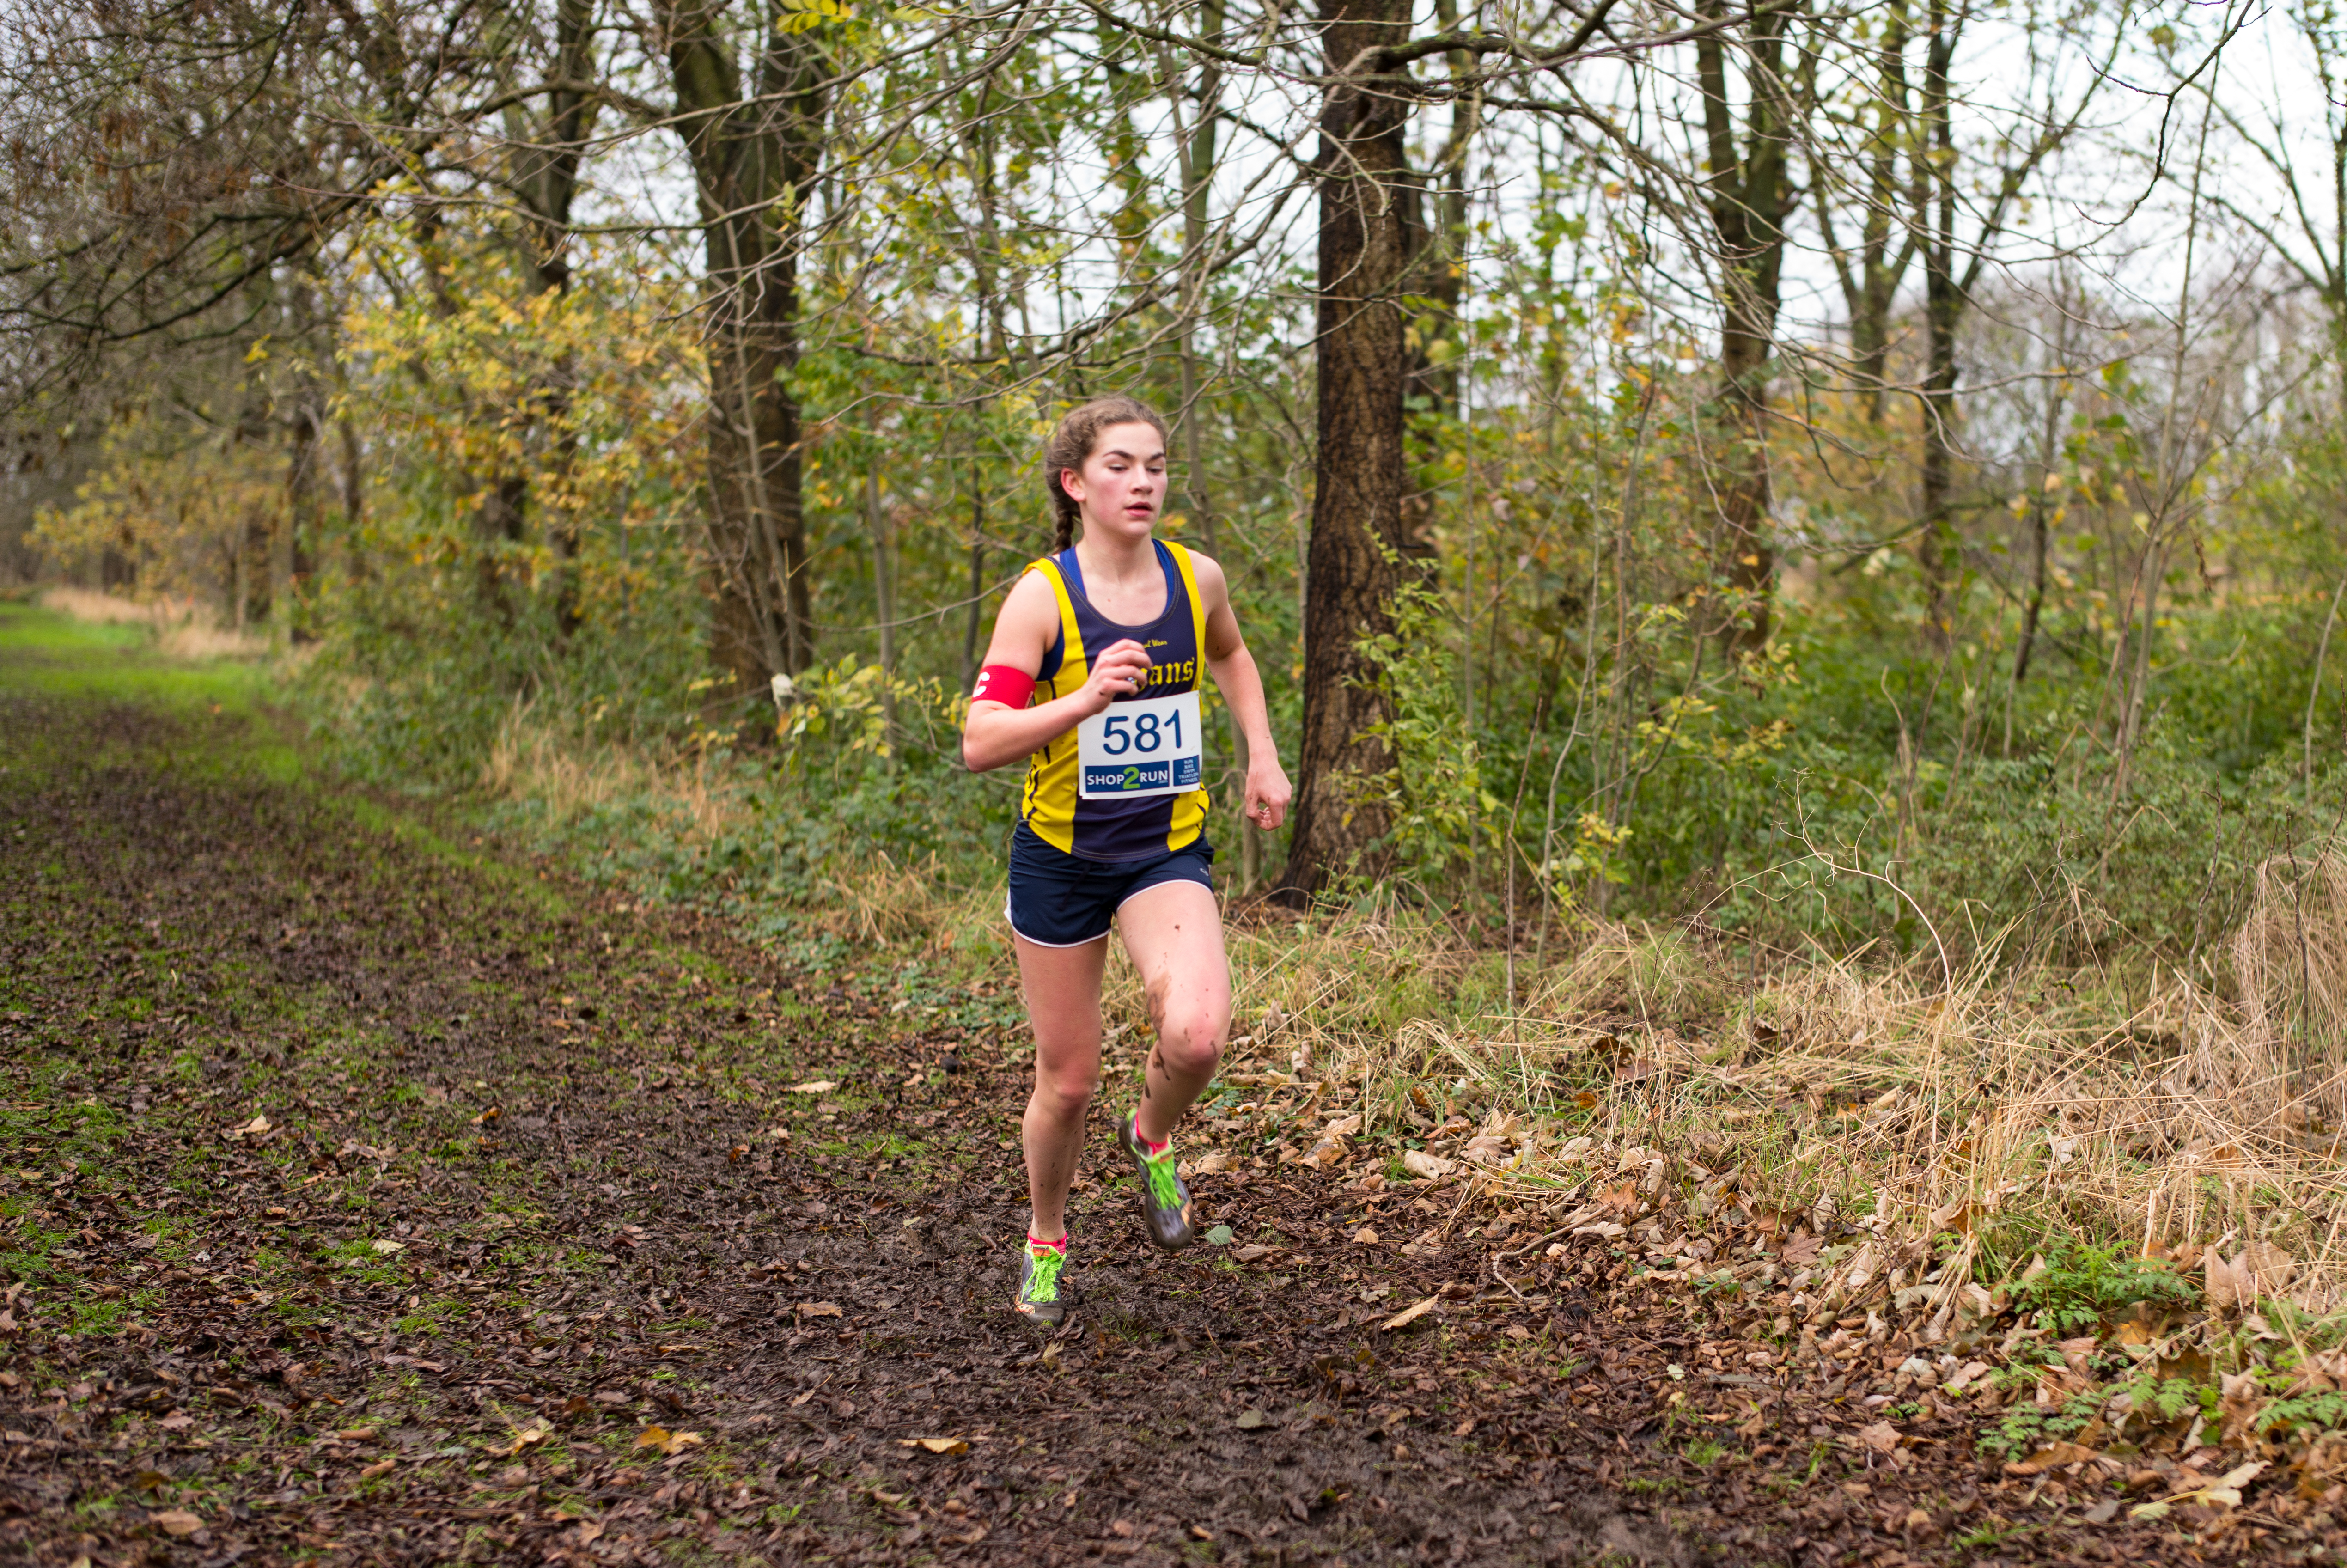
person, trail, running, recreation, jogging, race, sports, endurance, athletics, physical exercise, outdoor recreation, human action, ultramarathon, duathlon, cross country running, cross country cycling